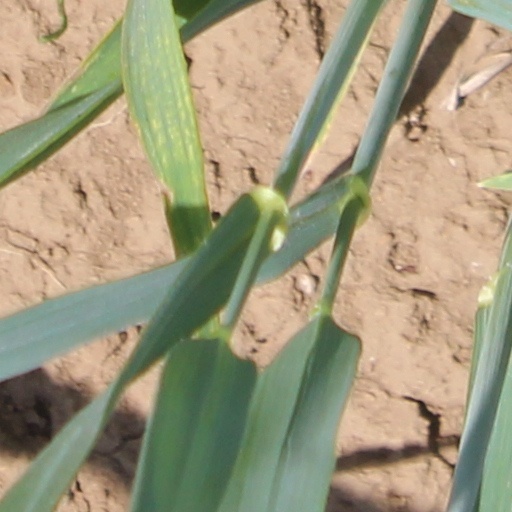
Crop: wheat